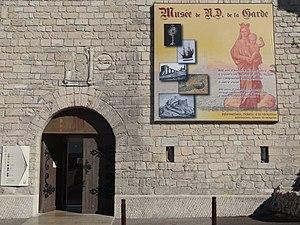
Notre-Dame-de-la-Garde, souvent surnommée « la Bonne Mère », est une basilique mineure du XIXᵉ siècle de l'Église catholique. Emblème de Marseille, dédiée à Notre-Dame de la Garde, elle domine la ville et la mer Méditerranée depuis le sommet de la colline Notre-Dame-de-la-Garde.